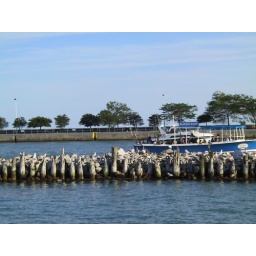
Navy Pier in Chicago - Boat ride on chicago river and lake michigan